Question: Please indicate a possible affordance area of the boxing_punching_bag that can be used for striking
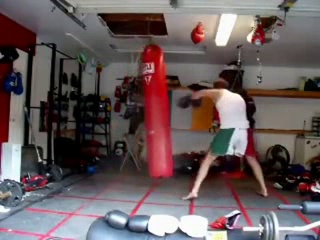
Answer: [139, 44, 172, 173]